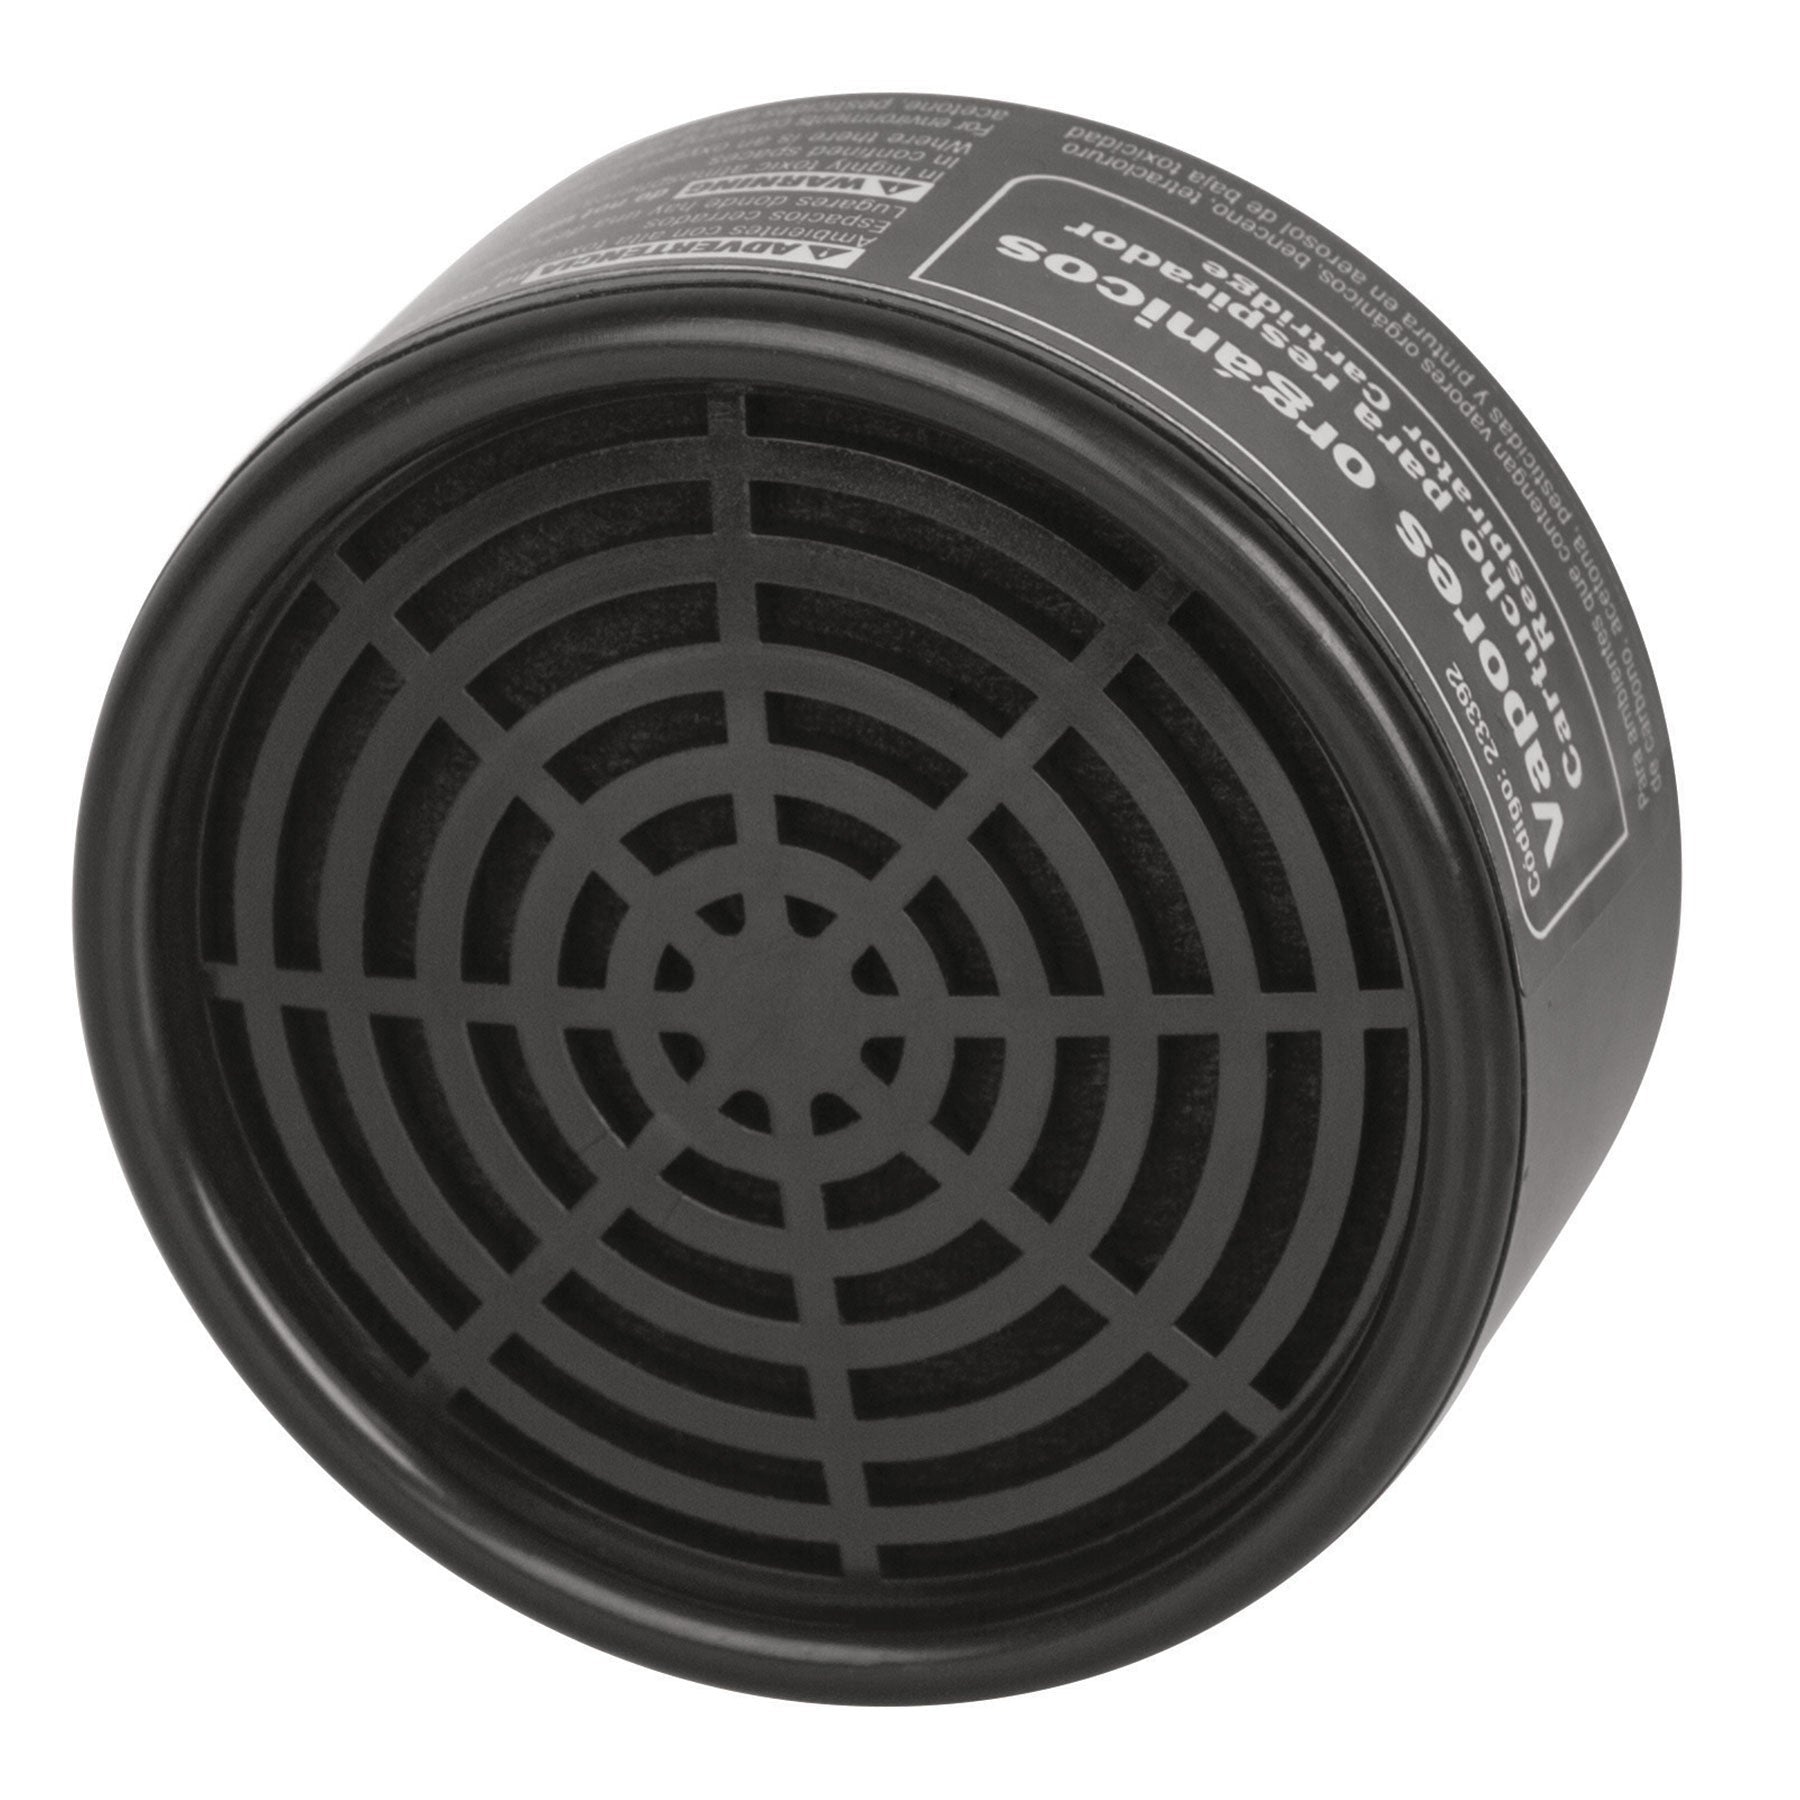
Cartucho para respirador de vapores orgánicos, Pretul
CARACTERÍSTICAS Filtro de carbón activado ESPECIFICACIONES Diámetro 69.5 mm Altura 32.5 mm Peso 55 g Talla Unitalla No. de piezas 1 Tipo de empaque Tarjeta en bolsa
Brand: Pretul
Category: Business & Industrial > Work Safety Protective Gear > Gas Mask & Respirator Accessories > Vapor Cartridges